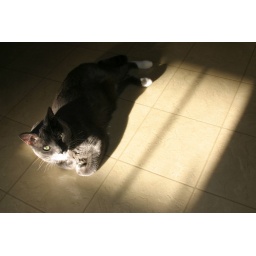
She liked the square of sunlight coming in my back door window and shining on my kitchen floor this morning.